Fitzroy Street, Melbourne

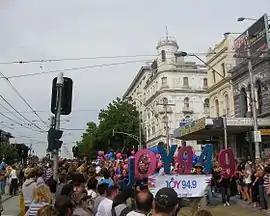
Looking east up Fitzroy Street to the corner of Grey Street, during the Midsumma Pride March in 2008

Fitzroy Street is the major thoroughfare of the beachside Melbourne suburb of St Kilda. Its fortunes have risen and fallen along with that of St Kilda itself, from wealthy residential district to a popular working and middle class beachside entertainment district, to cheap and seedy, and popular again in the late 20th century. In recent years Fitzroy Street itself has gone from a popular restaurant strip to the situation in 2017 where only a few restaurants remain amongst kebab shops and convenience stores catering the backpackers and many empty shopfronts. It is named after Charles Augustus FitzRoy, Governor of New South Wales (which included the area of Victoria) in 1842 when St Kilda was first subdivided.